Ganten

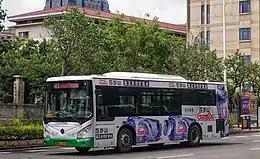
Advertisement, mineral water "Baisuishan" (百岁山).

Between 2015 and 2017, Shenzhen Ganten's domestic market share in the Chinese bottled water retail market had grown to 3% from 2.4%.